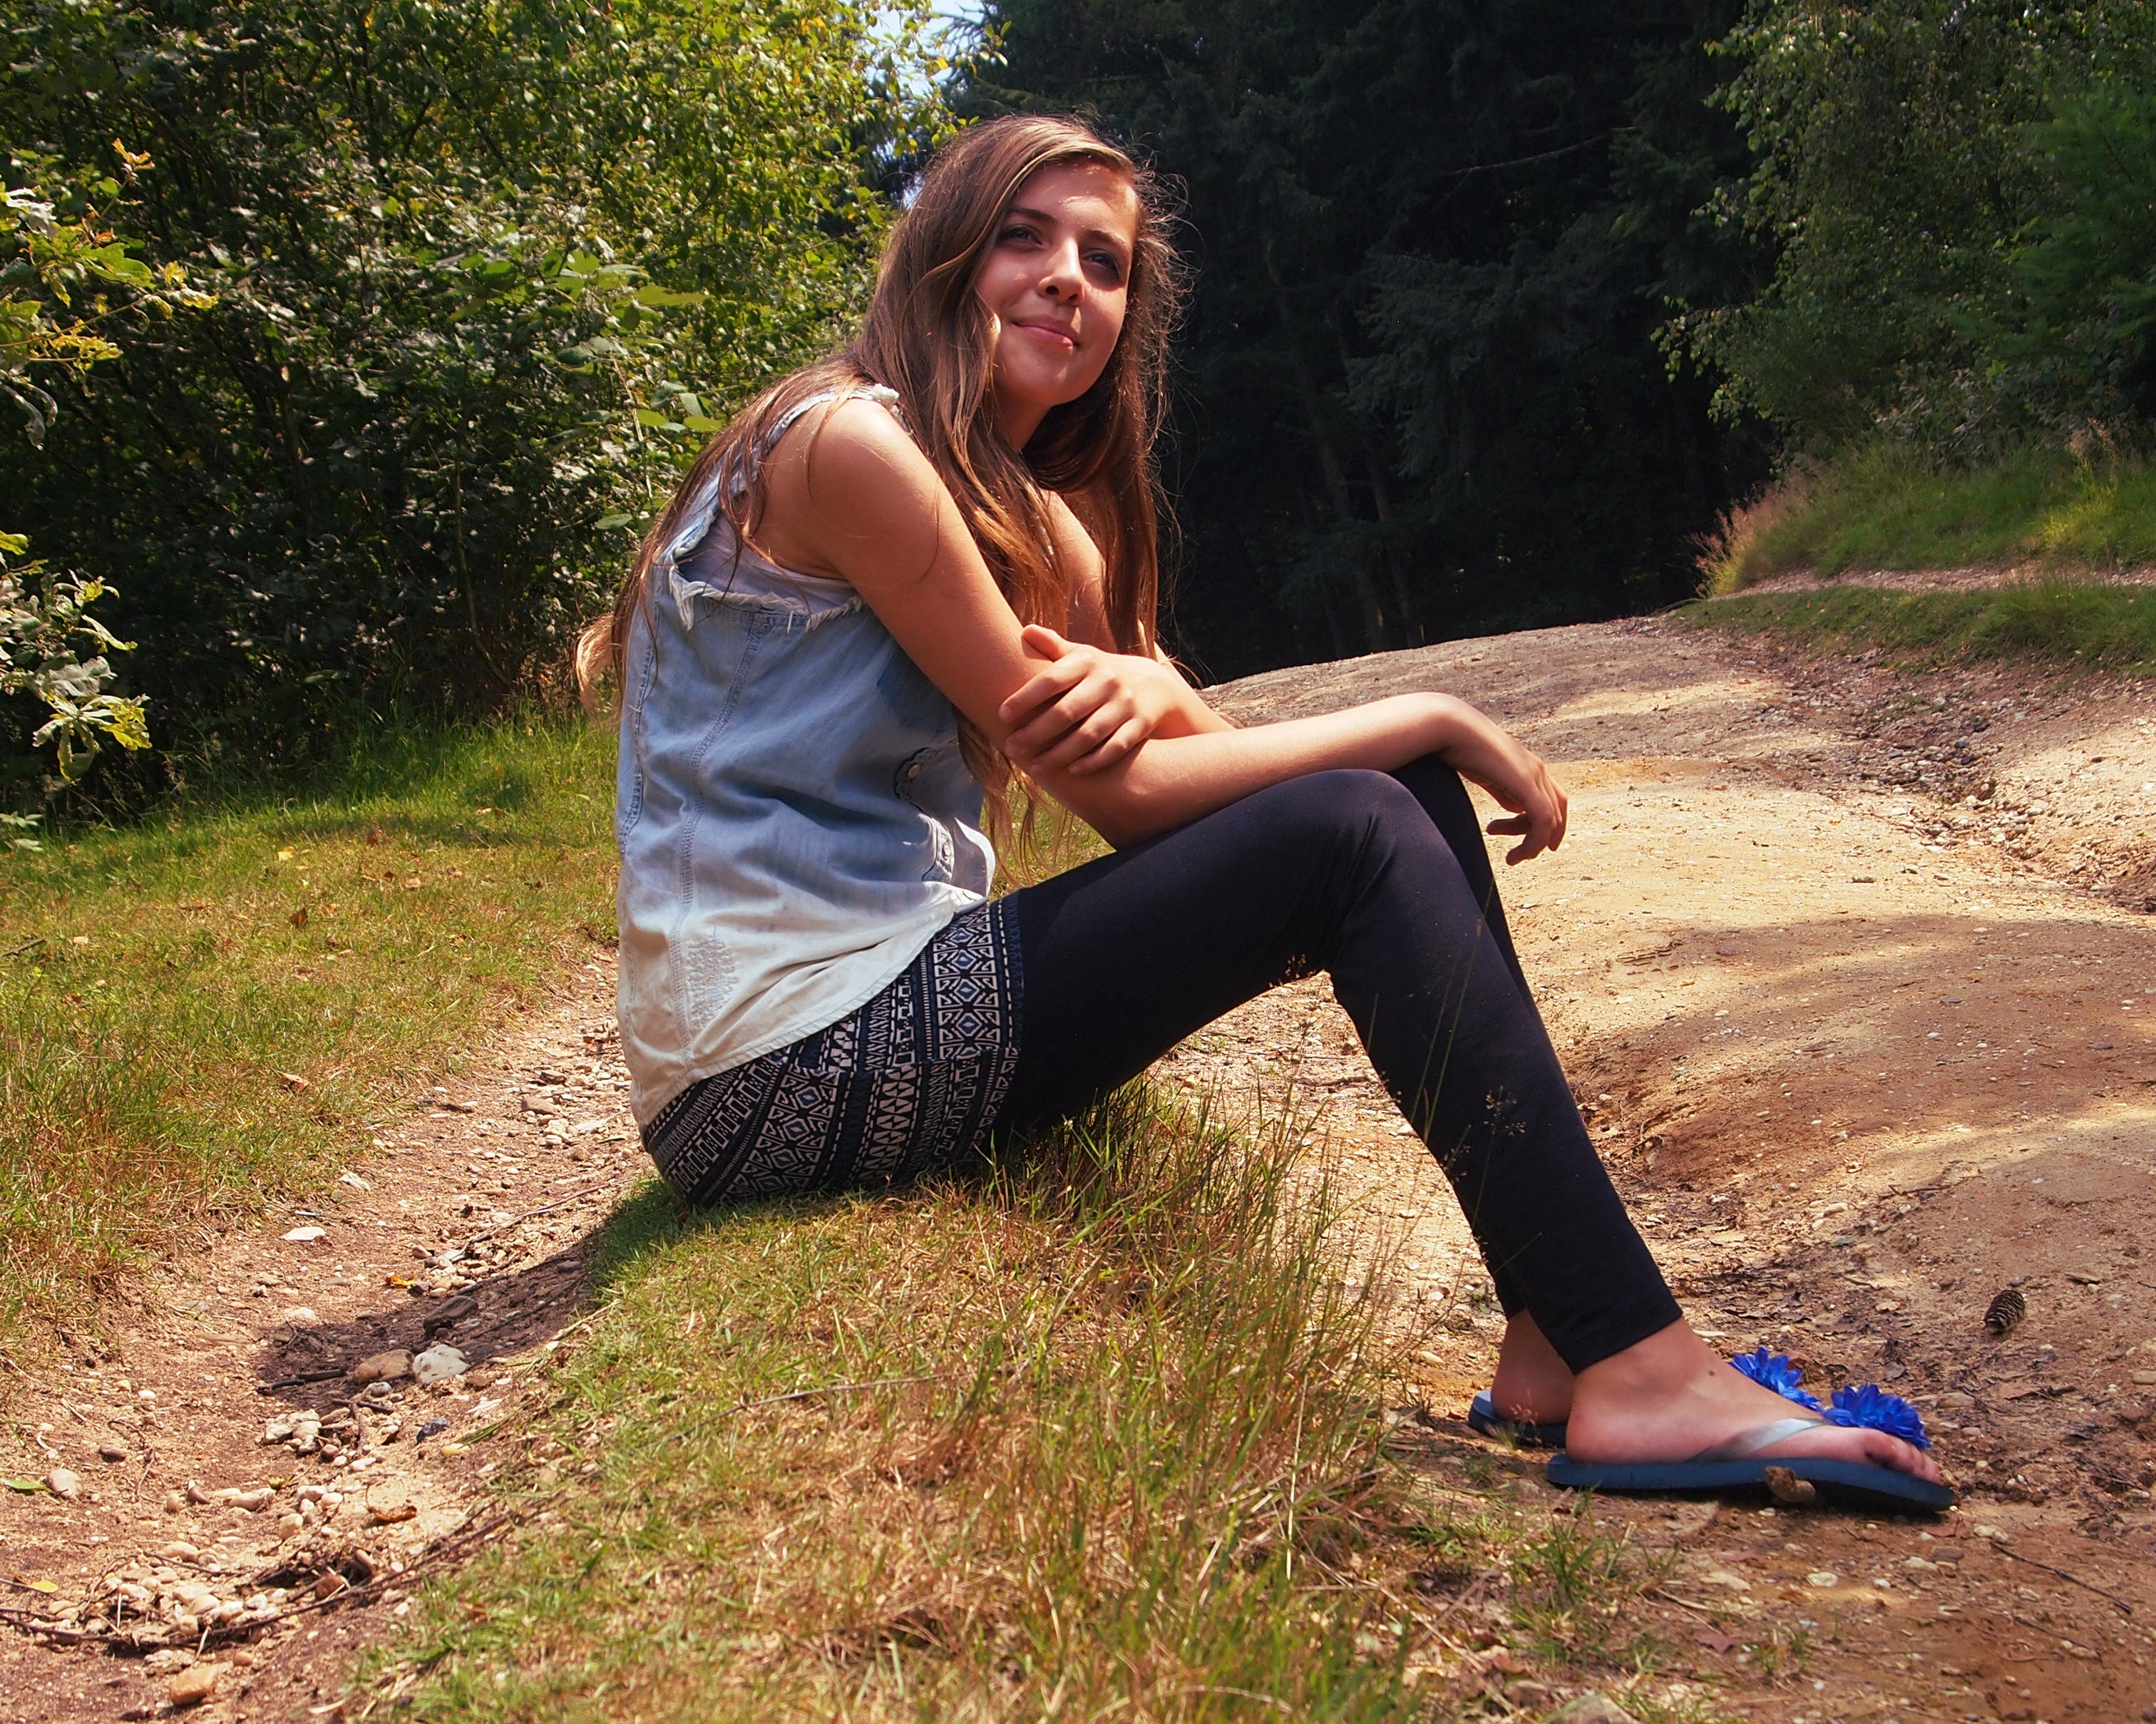
landscape, forest, grass, person, girl, sun, woman, photography, leg, model, spring, sitting, lady, long hair, sit, trees, footwear, beauty, photo shoot, body kits, portrait photography, human positions, human action, physical fitness